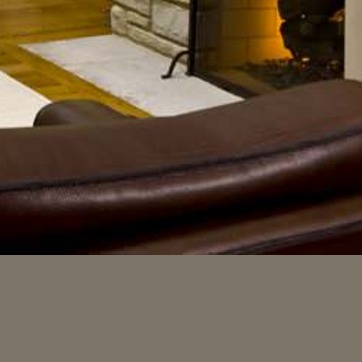
Material: leather